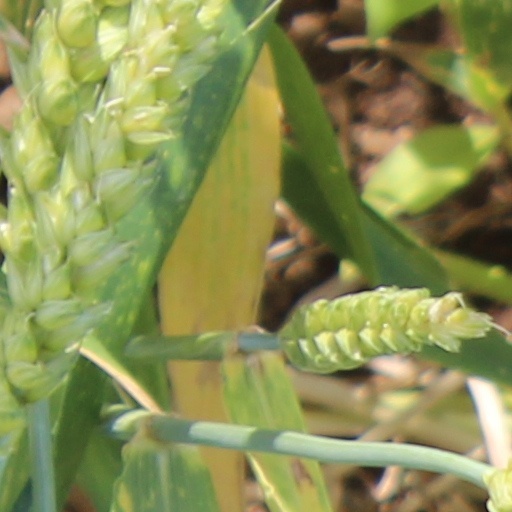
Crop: wheat